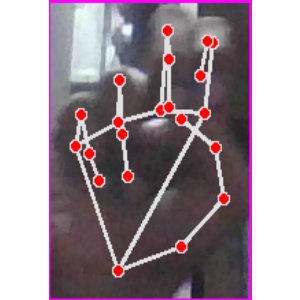
अक्षर: ह